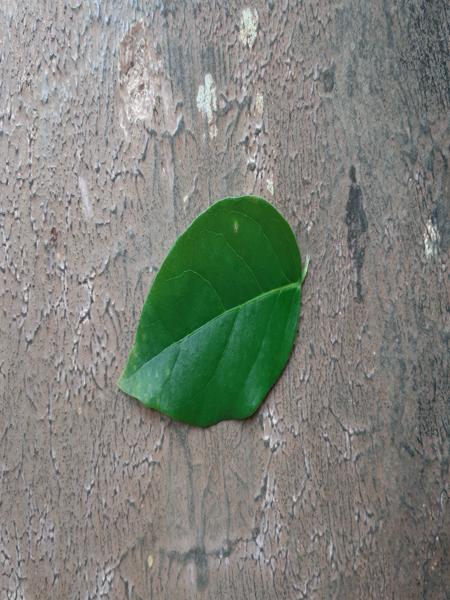
Plant: Amla